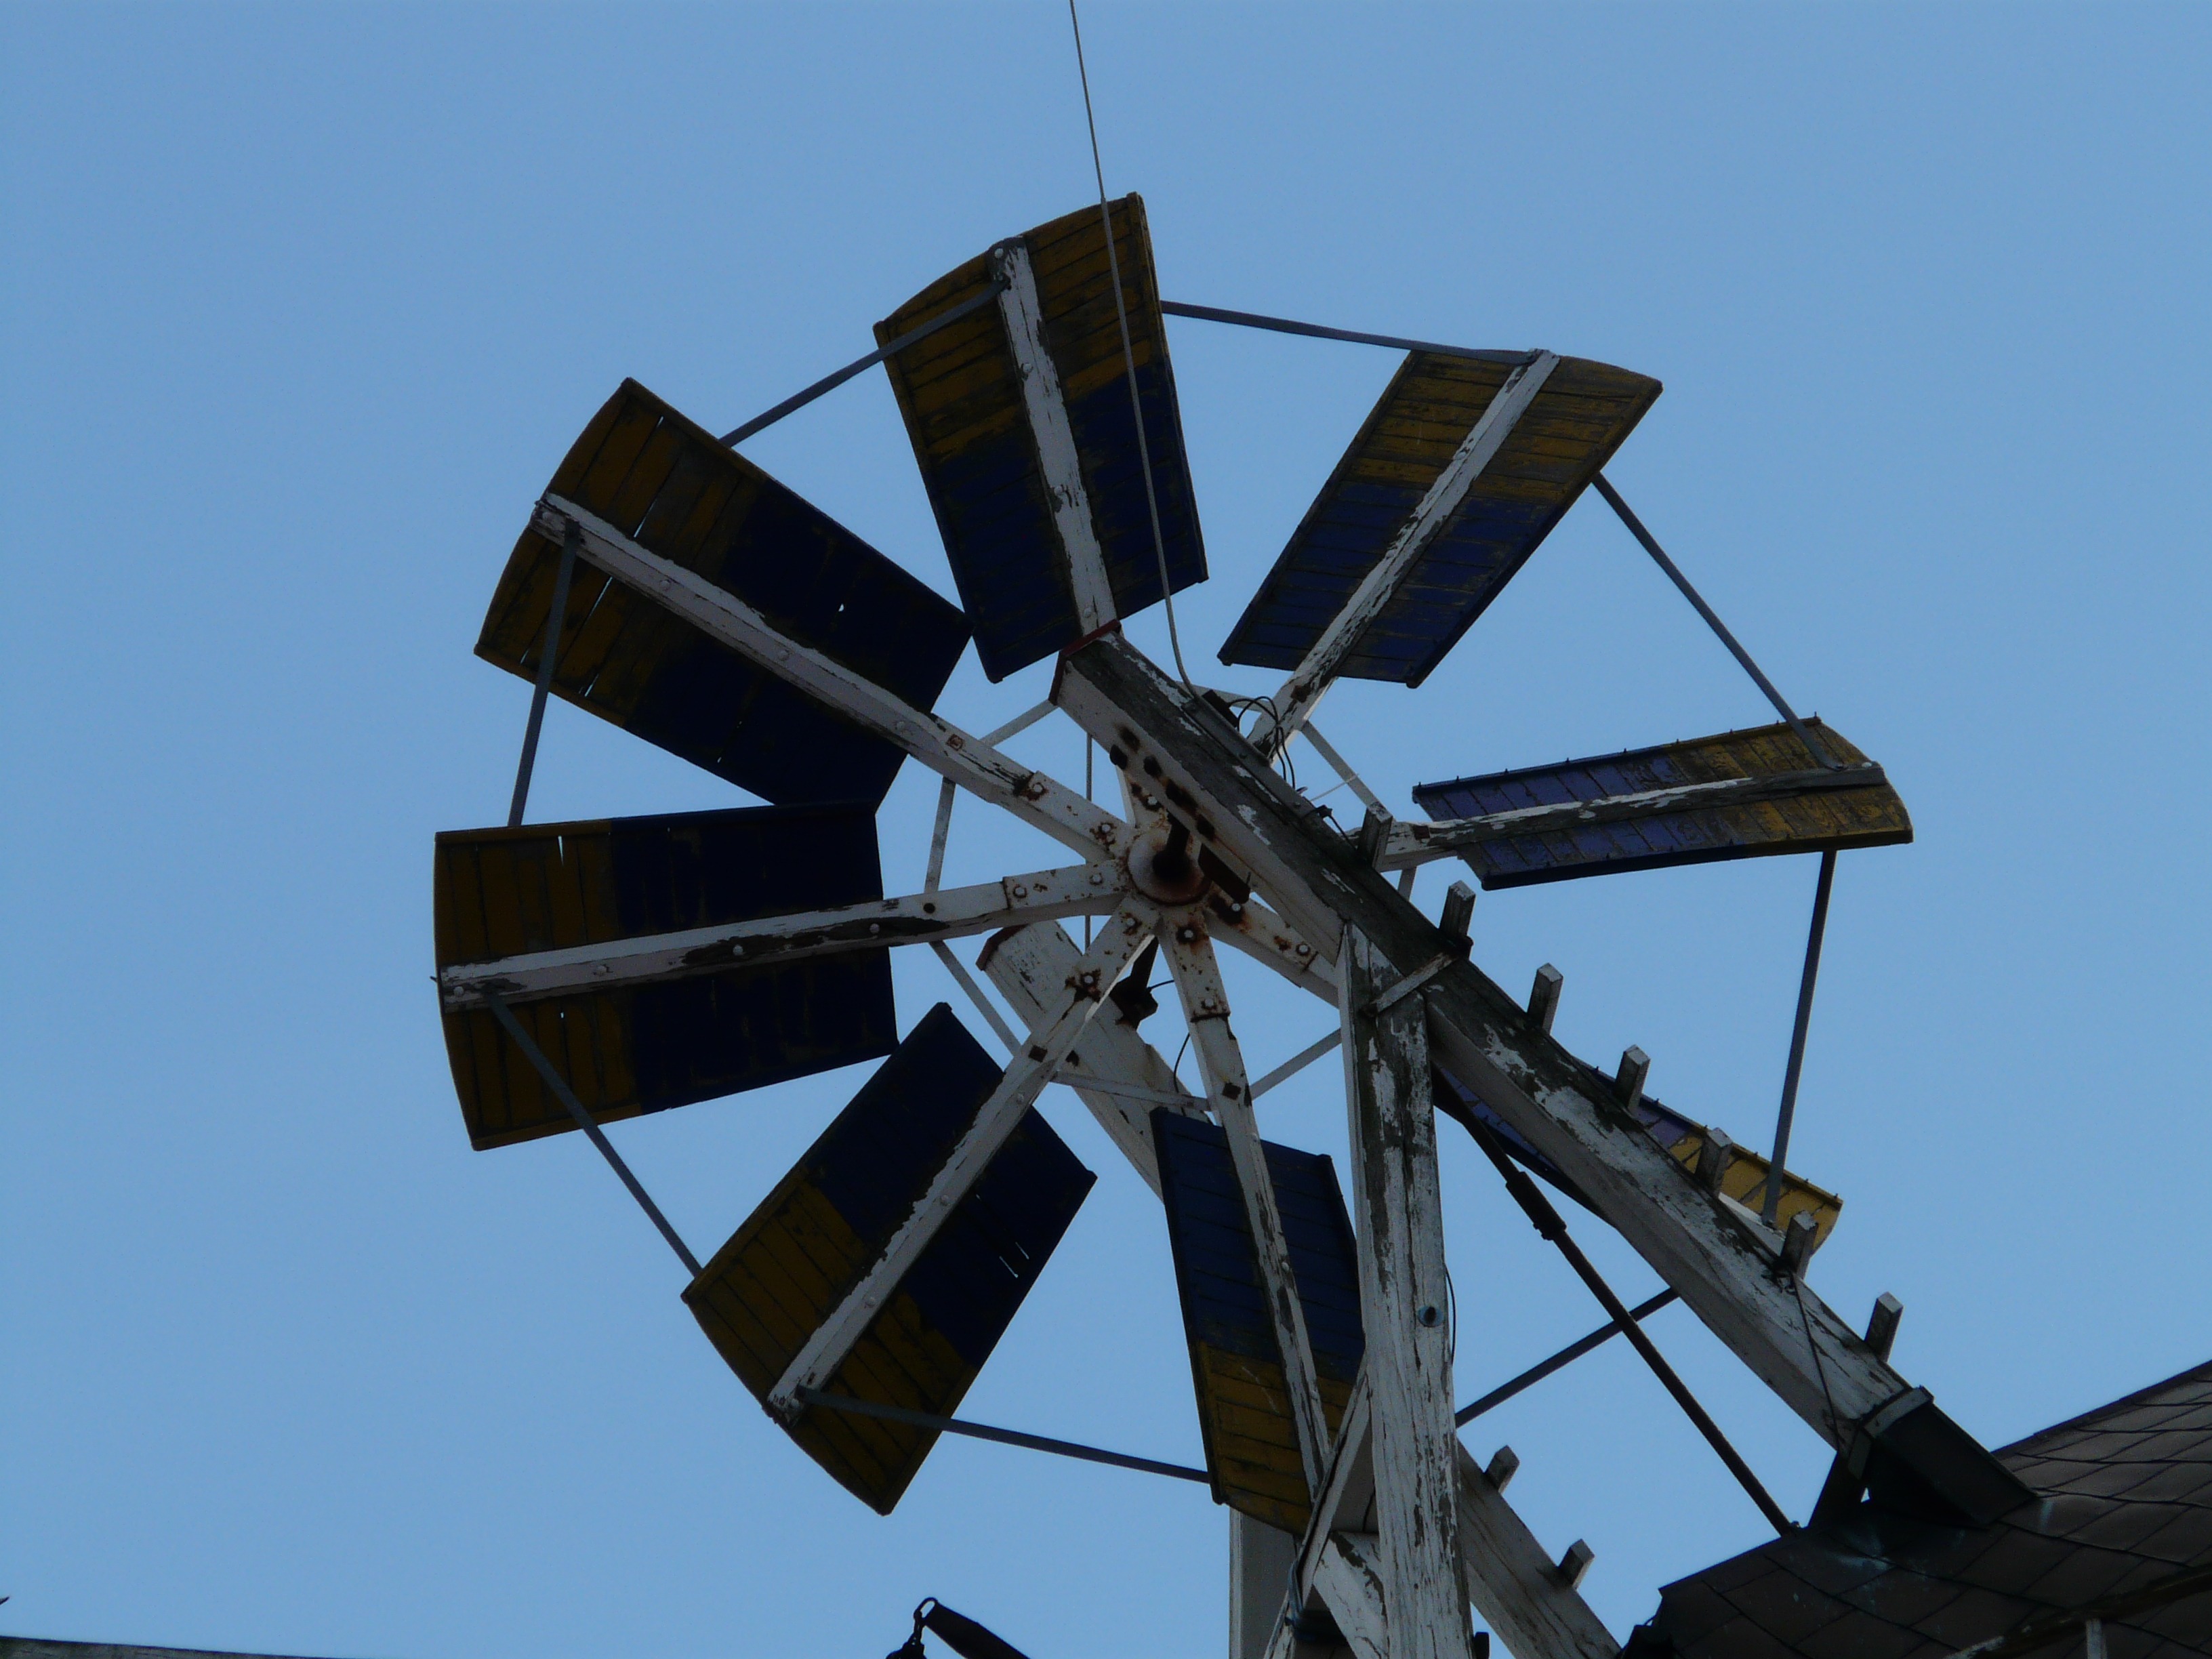
wing, windmill, wind, building, mast, machine, electricity, grind, energy, north, mill, turn, rotor, lower saxony, east frisia, historic preservation, dutch wind mill, mill museum, wind reel, dyke mill